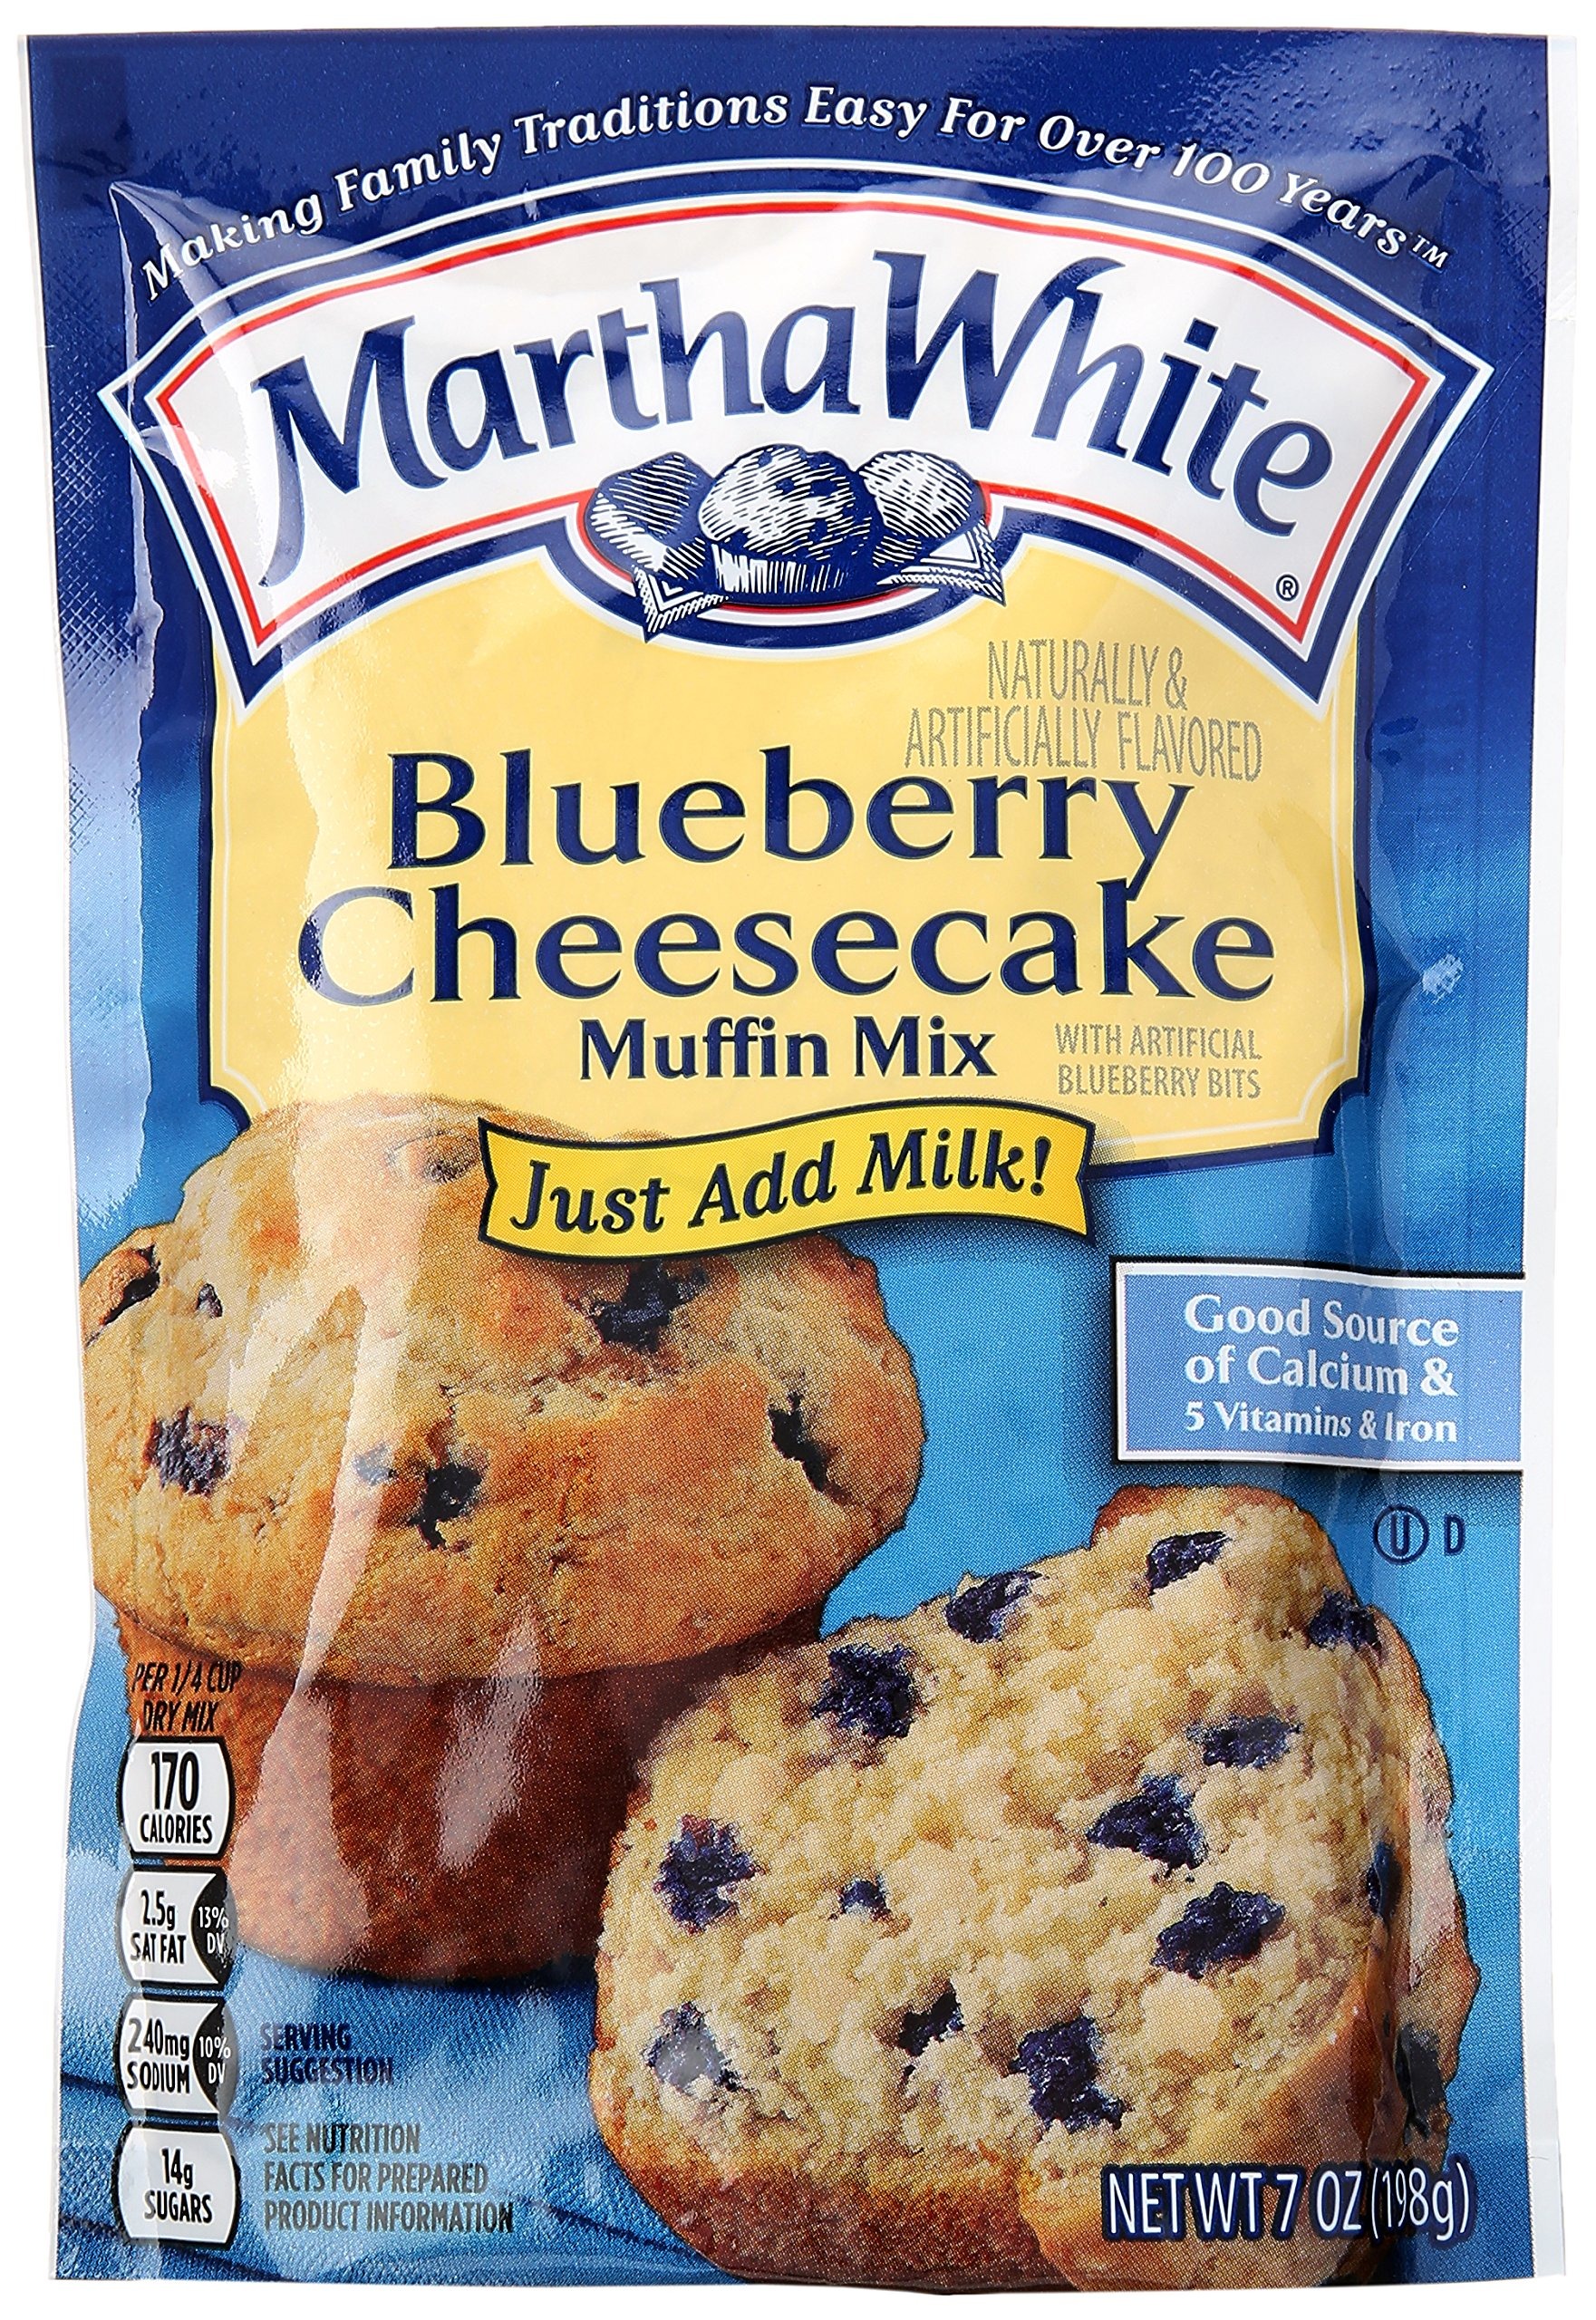
Item Name: Martha White Blueberry Cheesecake Muffin Mix, 7 oz
Value: 7.0
Unit: Fl Oz

Price: 2.73